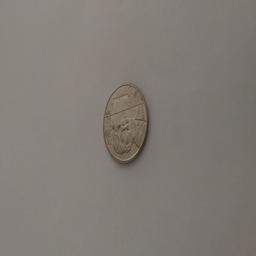
Label: 1_New_Front